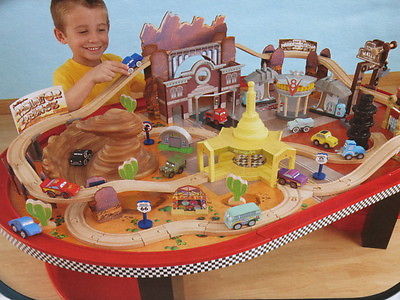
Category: table